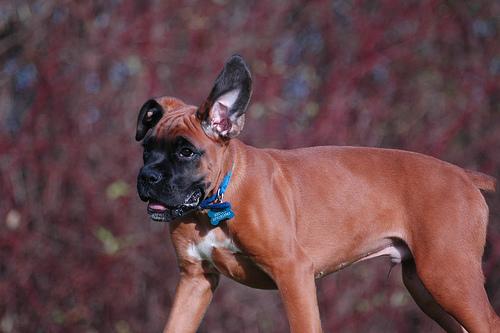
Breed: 225-n000082-boxer